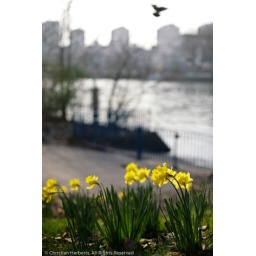
A bird flies into the sky behind a clump of Spring daffodils, in the evening light above a river.